Nantmel Landfill Site

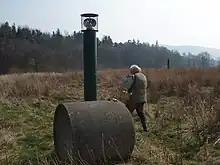
One of several gas vents at Nantmel landfill

Nantmel Landfill Site is a closed waste-disposal site situated in the community of Nantmel, Llandrindod Wells, Powys, Wales. It operated from 1960 to 1990, accepting domestic, commercial, non-hazardous industrial, inert and asbestos waste. It was one of 80 municipal landfill sites in Powys, of which all have now closed. Three privately owned sites still operate within the county. The site still produces significant pollutants, in the form of gas and leachate from landfill decomposition, and is currently undergoing rehabilitation.